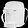
Label: Bag